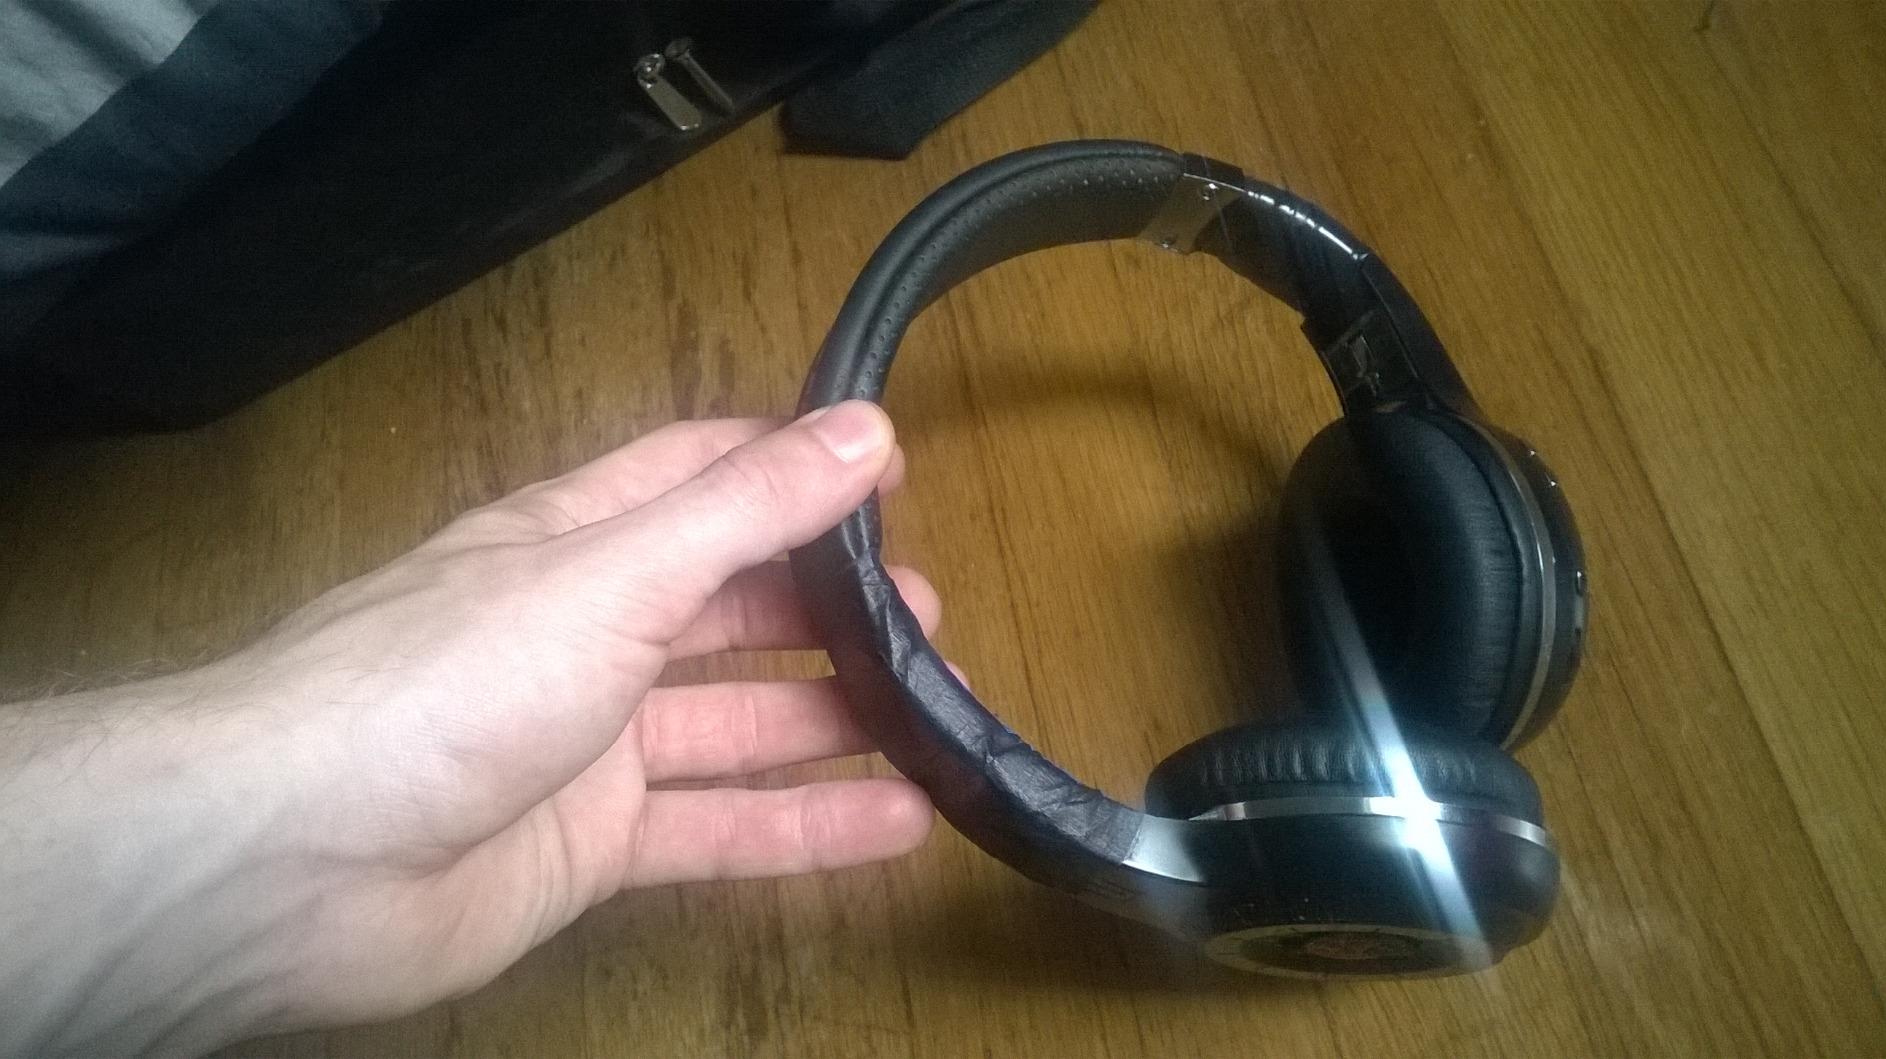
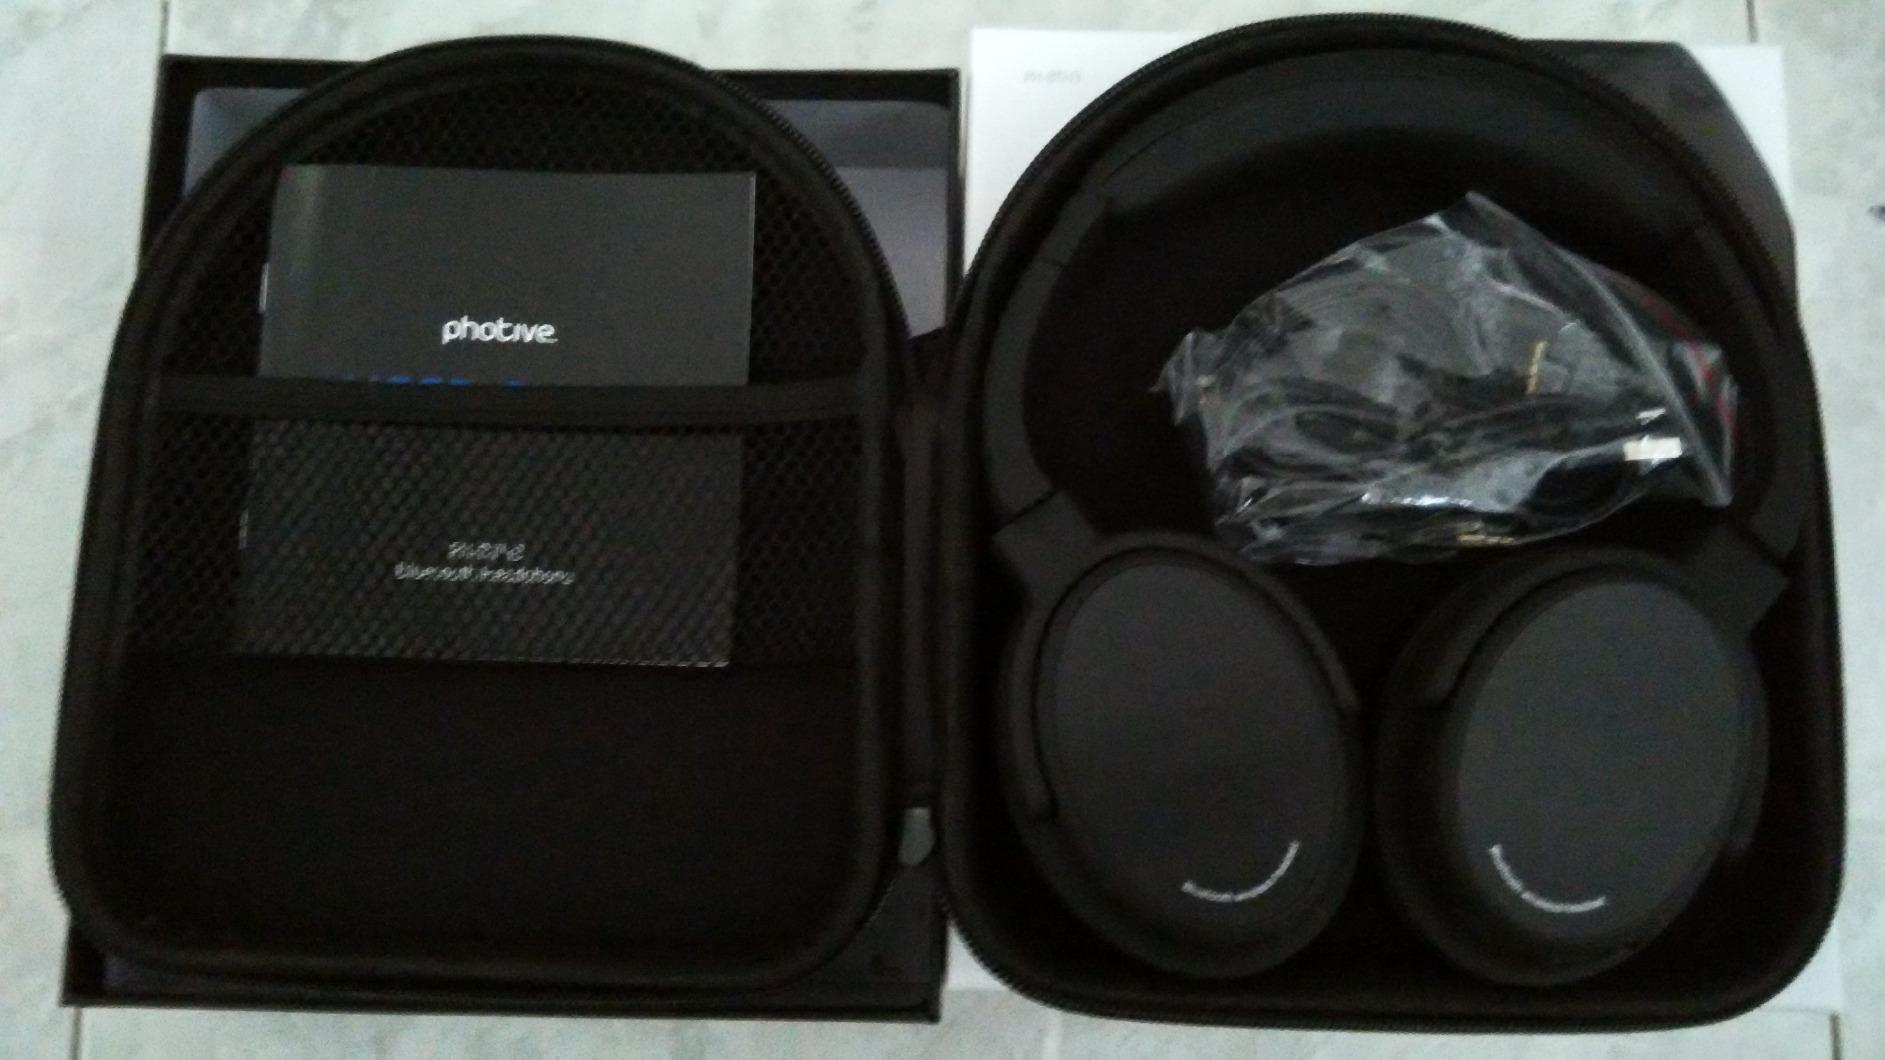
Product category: headphones
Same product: no